AG Real Estate

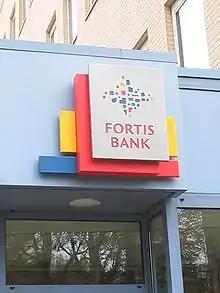
AG RE, originally part of Fortis

To diversify its holdings and support its actuarial reserves Fortis has continuously invested in real estate. Since its creation in 1824 these investments have always been managed by a department specialised in real estate.